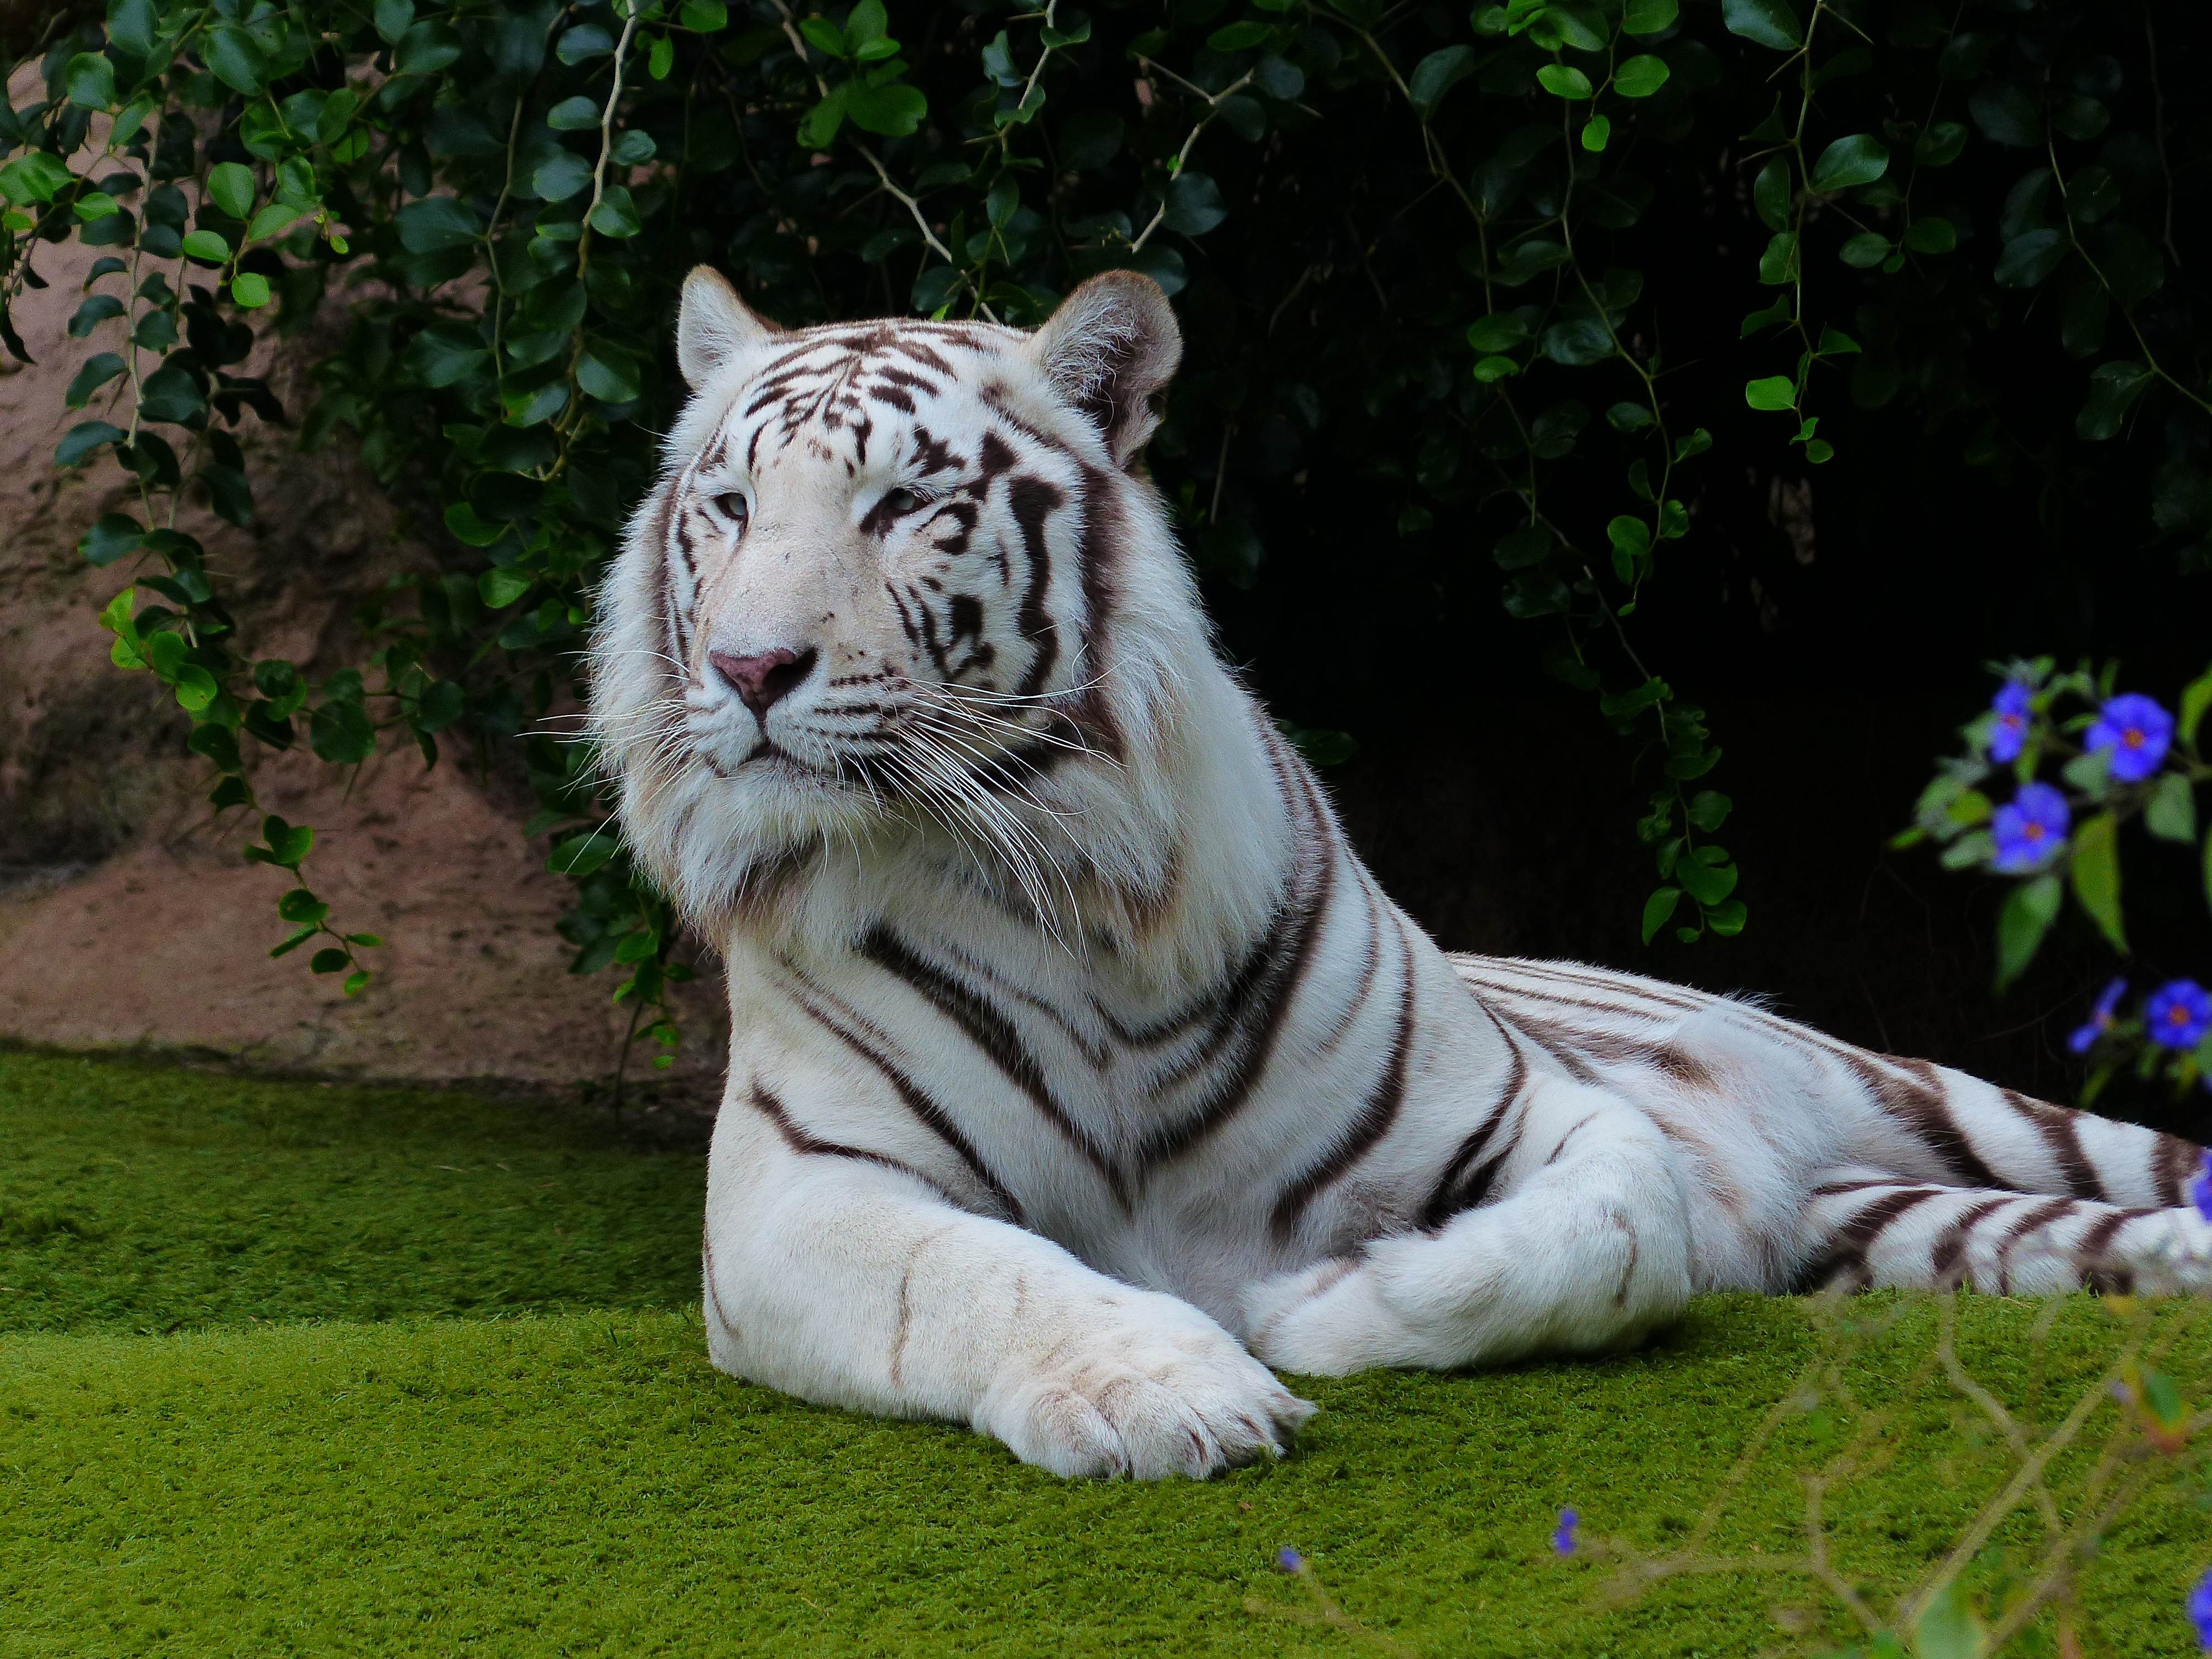
white, wildlife, zoo, cat, mammal, cozy, rest, predator, fauna, majestic, big cat, tiger, vertebrate, wildcat, sublime, dangerous, noble, recover, boredom, rest pause, white tiger, panthera tigris, big cats, bengal tiger, panthera tigris tigris, white k nigstieger, cat like mammal, white bengal tiger, king tiger, indian tiger